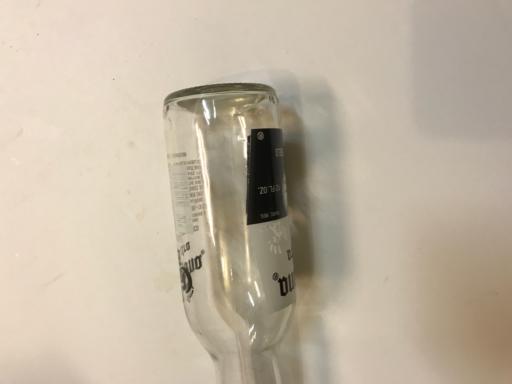
Waste category: glass